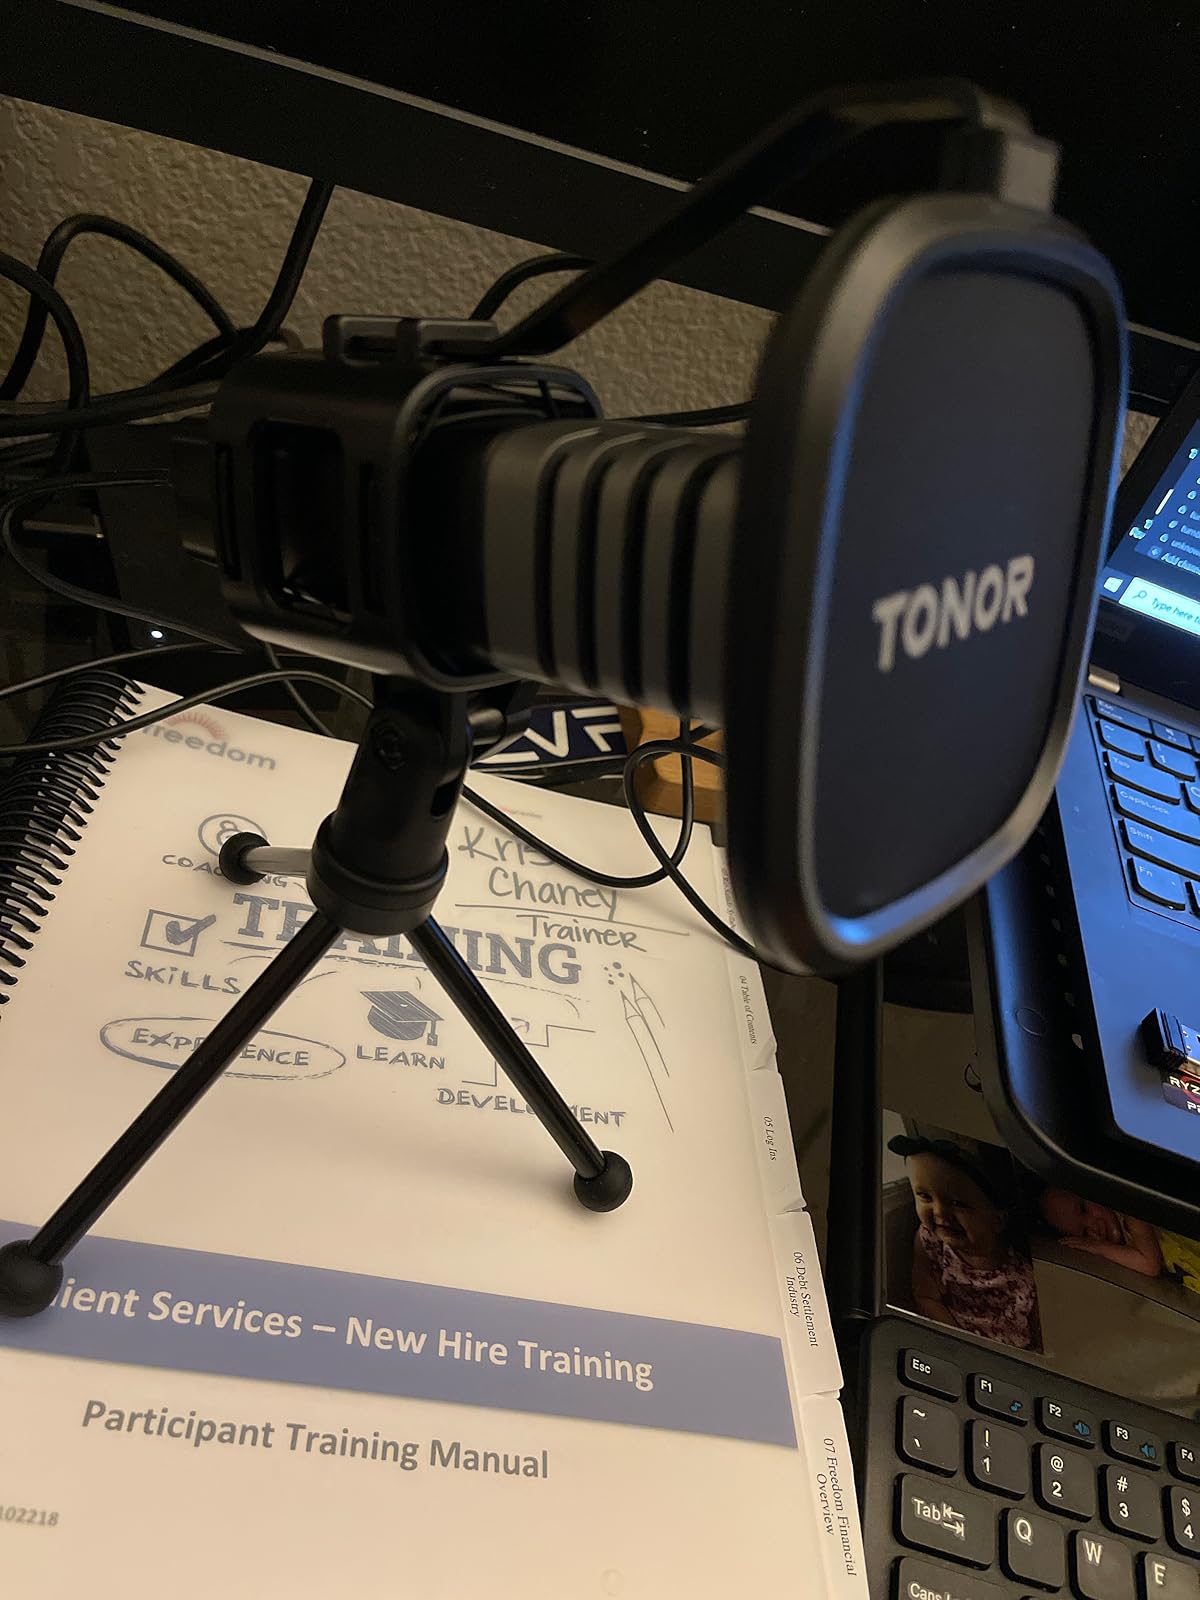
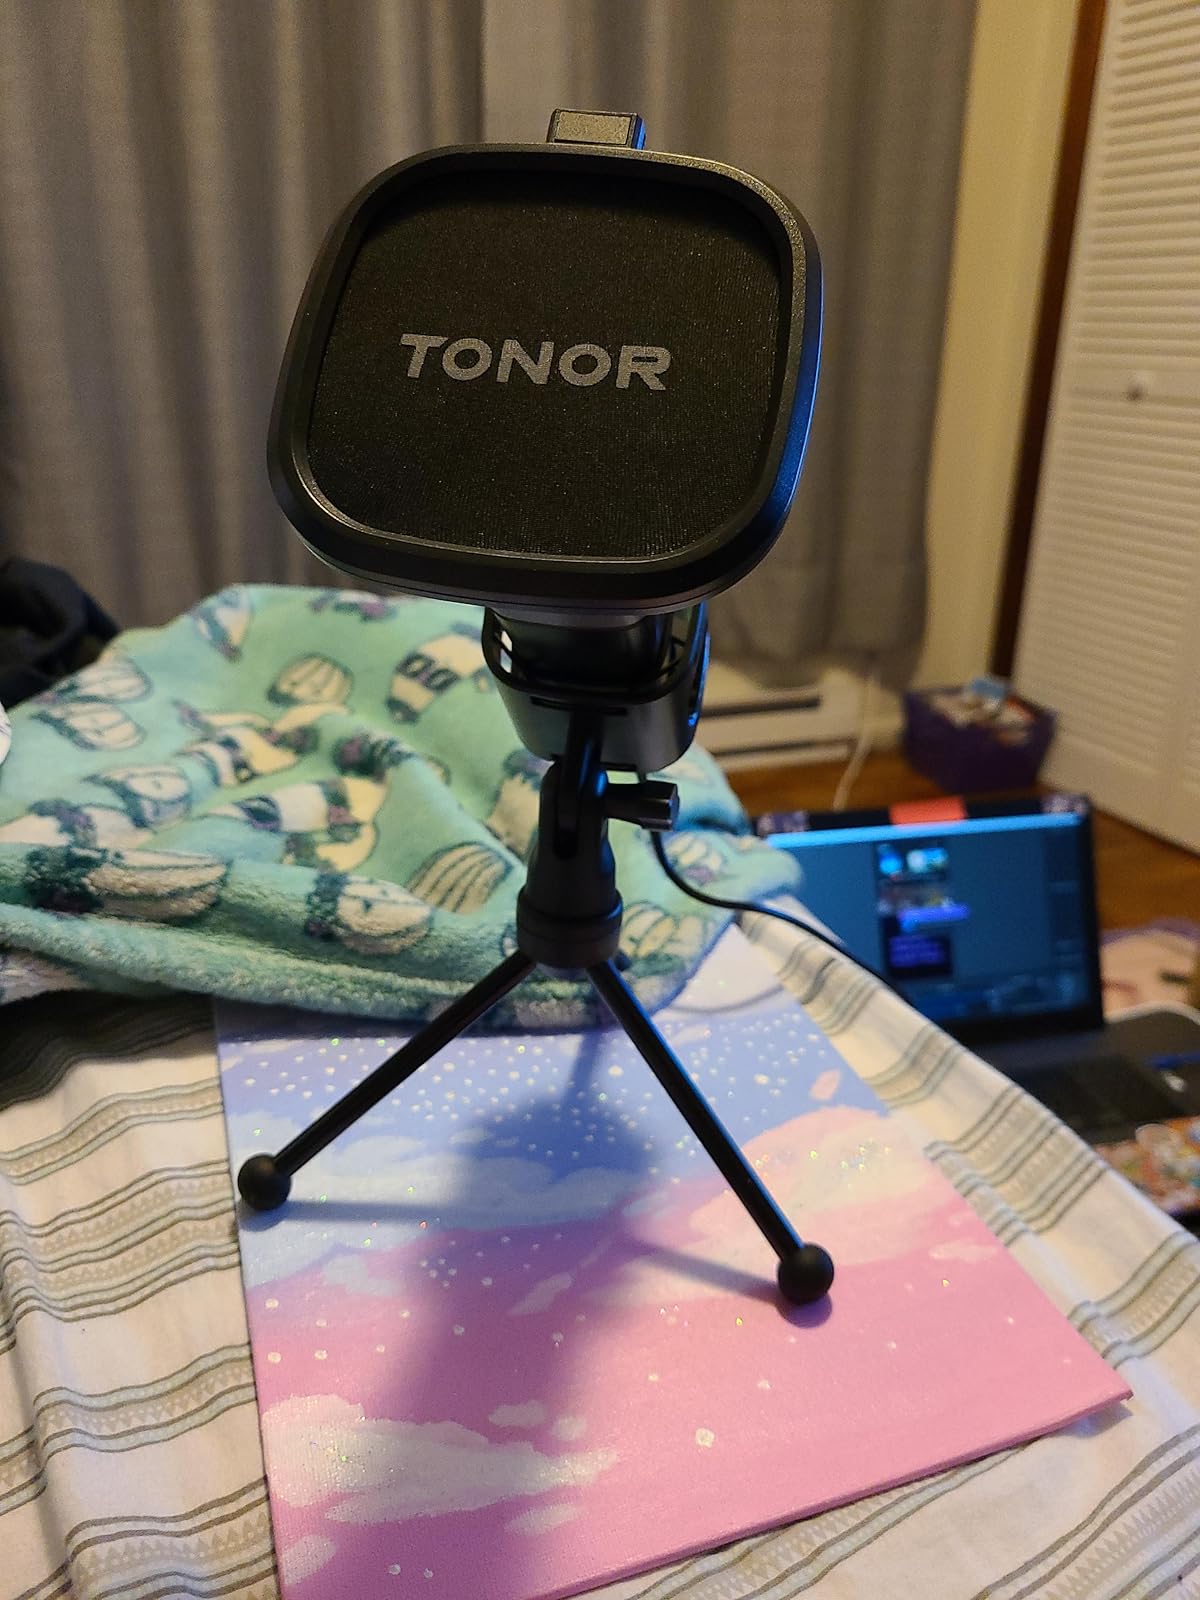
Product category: microphone
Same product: yes